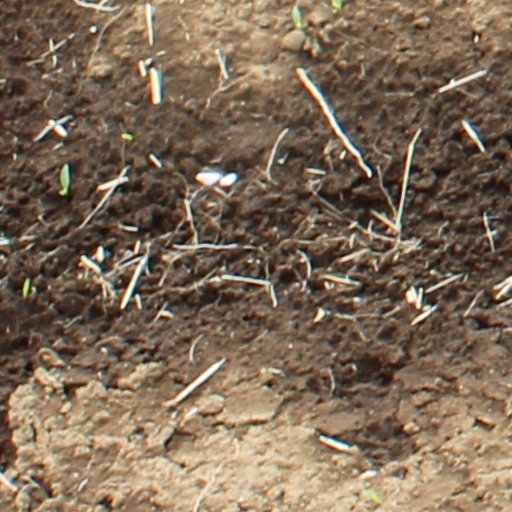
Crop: wheat